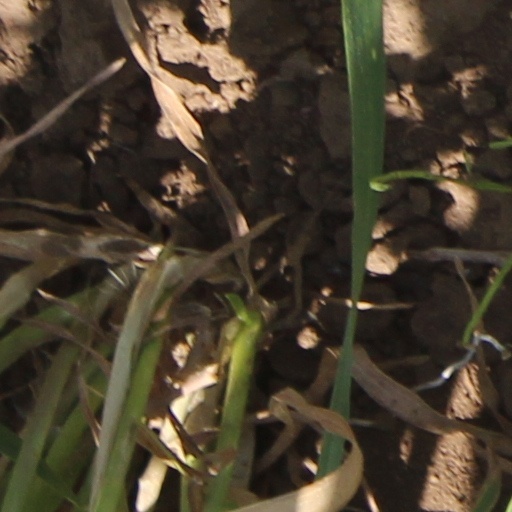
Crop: wheat